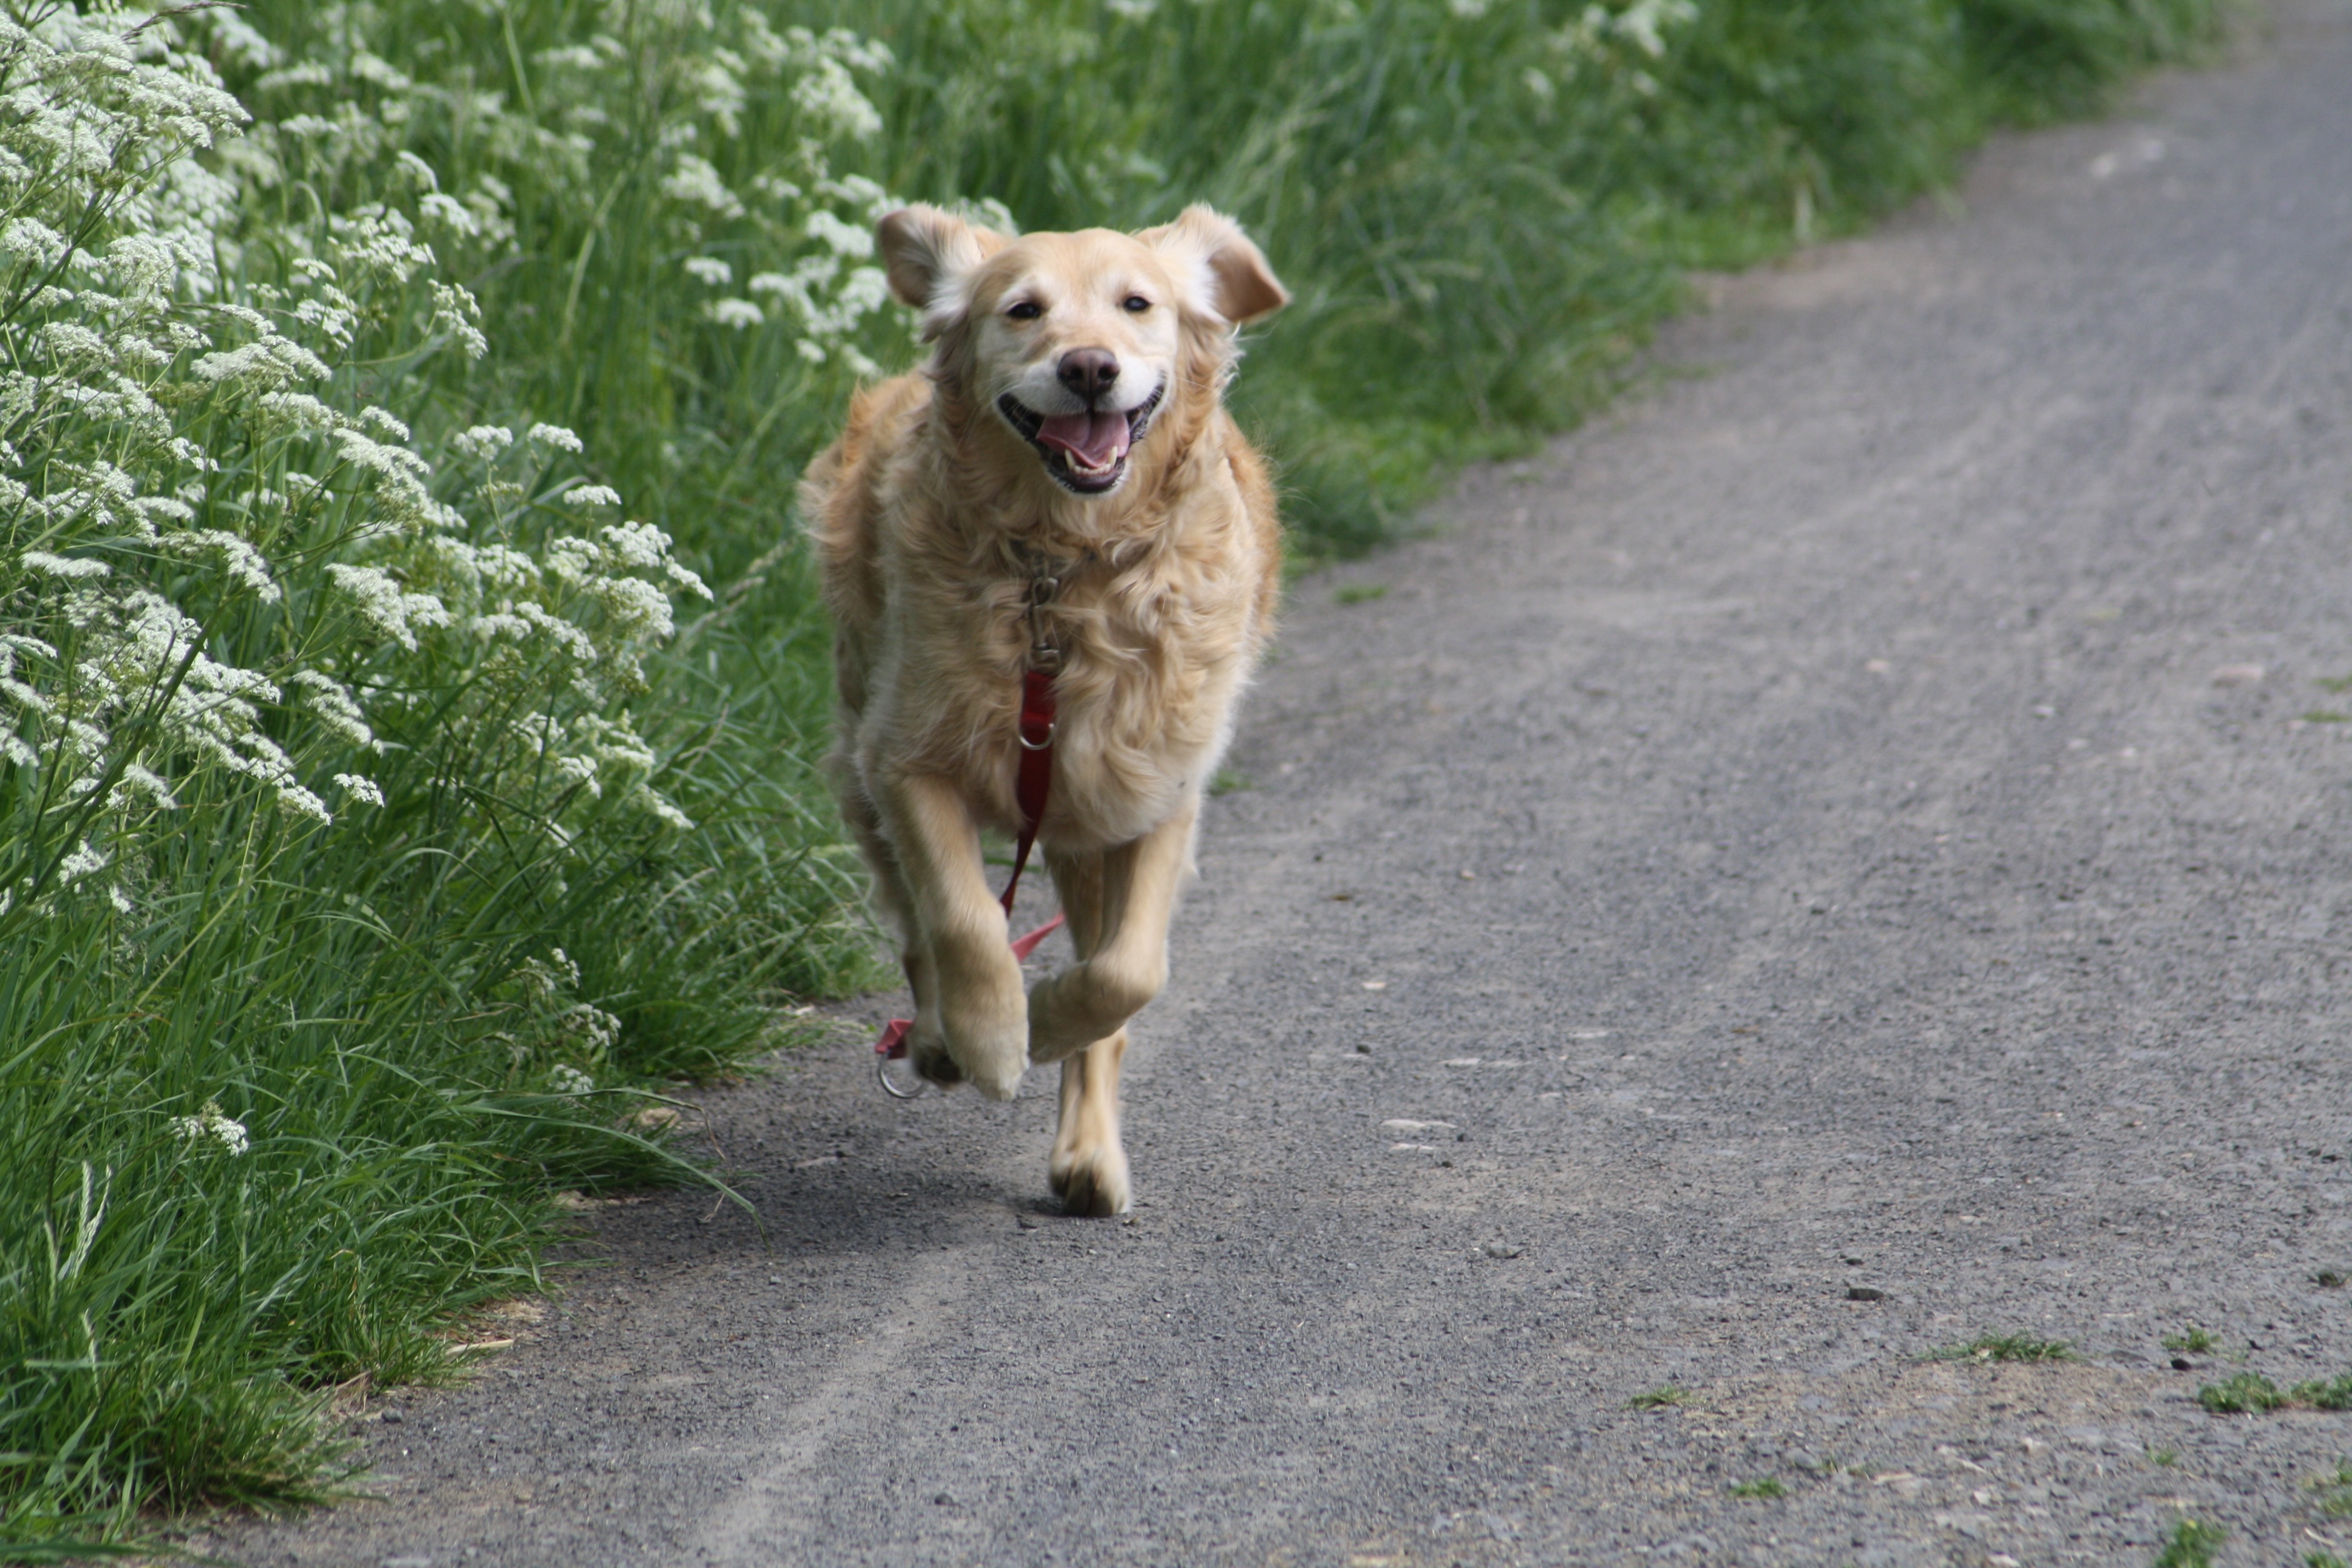
nature, play, run, dog, animal, pet, golden, mammal, speed, smile, playful, laugh, cheerful, fun, golden retriever, happy, vertebrate, funny, are, large, come, fast, wildlife photography, pleasure, friendly, retriever, approaching, smiley, big dog, come over, street dog, dog like mammal